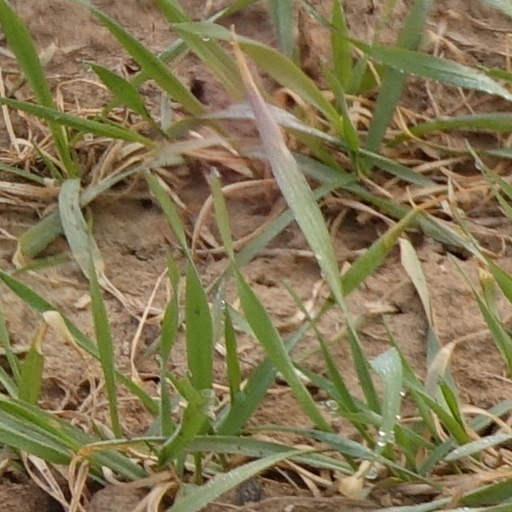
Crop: wheat